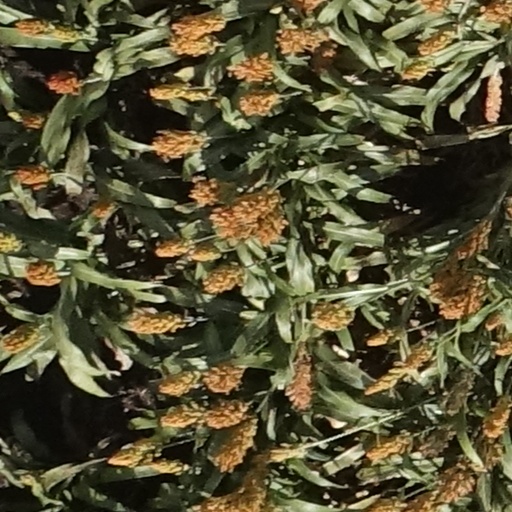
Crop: sorghum